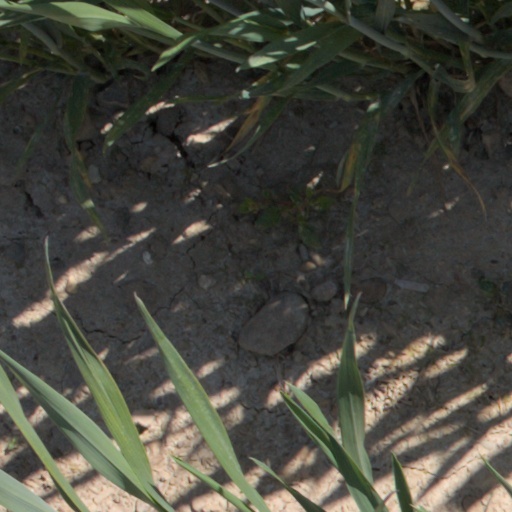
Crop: wheat